Centenary Building

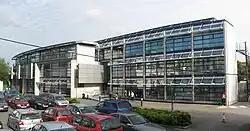

The Centenary Building is a building at the University of Salford in Greater Manchester, England. It was designed by the architect Stephen Hodder, completed in December 1995, and opened in 1996. The building won the RIBA Award and inaugural Stirling Prize in 1996, as well as the Civic Trust Award in 1998.